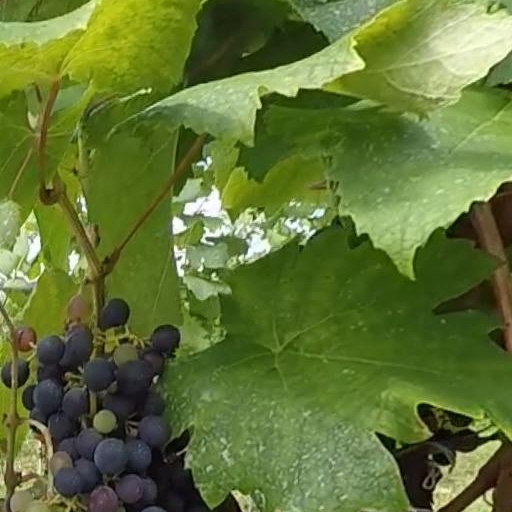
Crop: grape